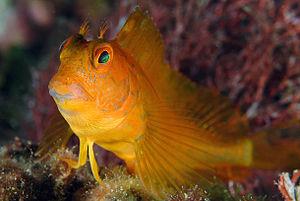
La Blennie de Vanderveken ou Blennie pilicorne est une des nombreuses espèces de blennies, décrite par Cuvier en 1829, qui vit en Atlantique tempéré et tropical et dans l'ouest de la Méditerranée. Cette espèce ne semble ni rare ni menacée, mais elle reste pourtant relativement mal connue.